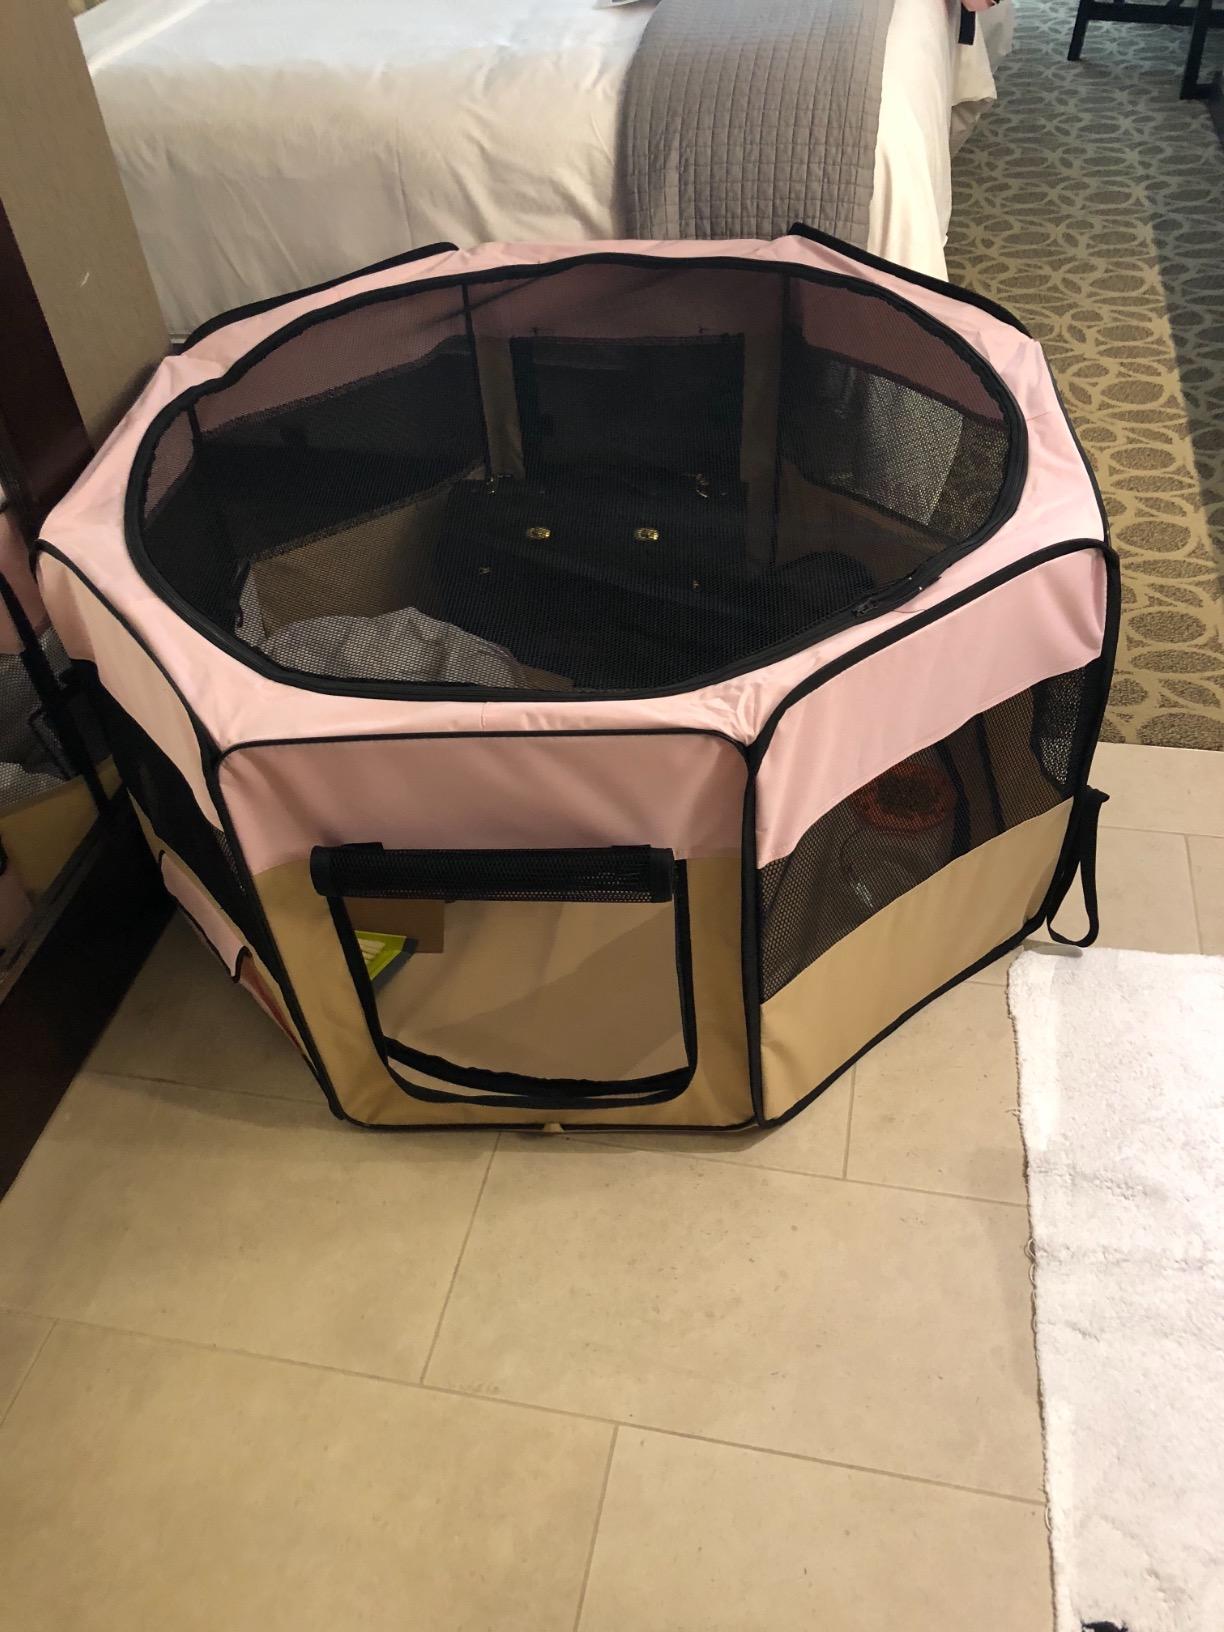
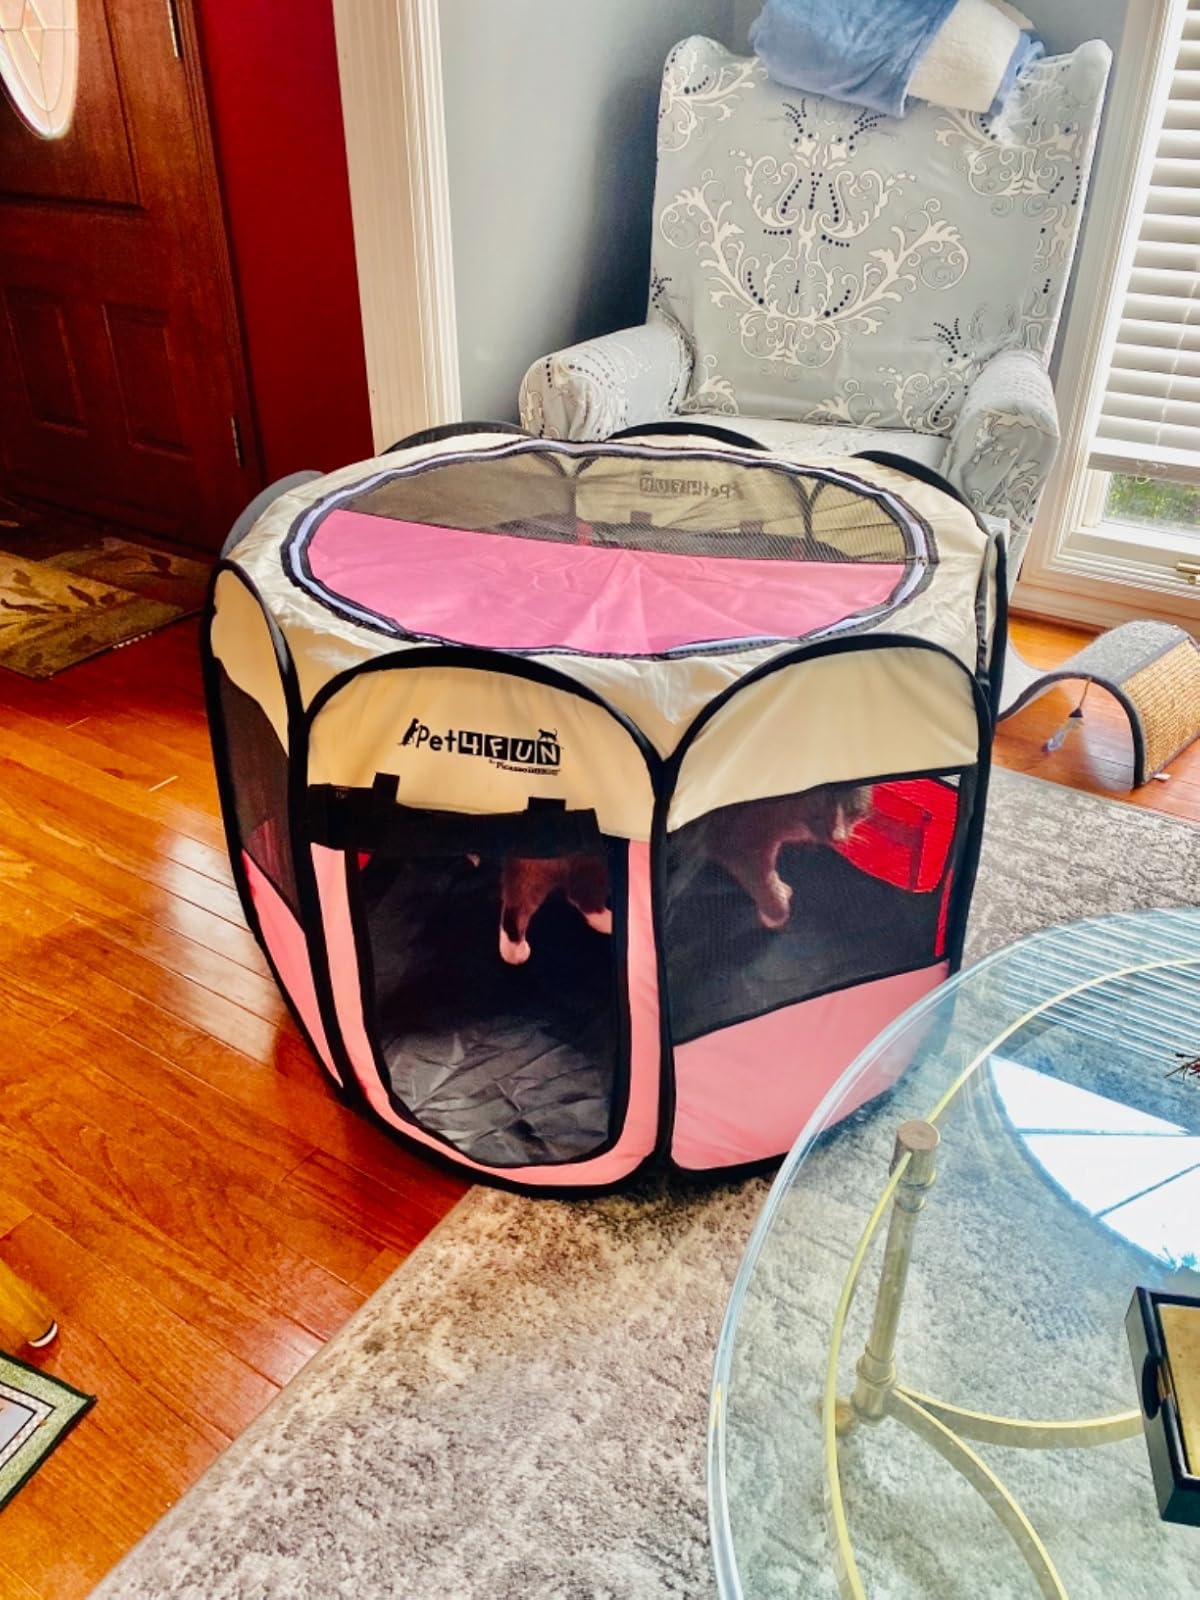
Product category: items_kennel
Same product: no